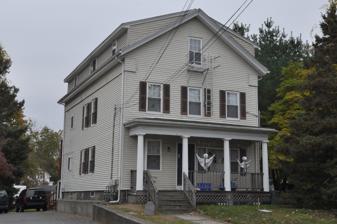
Building: Sarah A. Haskins House
Country: United States of America
Year built: 1852
Historic house in Massachusetts, United States United States historic place Sarah A. Haskins House U.S. National Register of Historic Places Show map of Massachusetts Show map of the United States Location Taunton, Massachusetts Coordinates 41°53′49″N 71°5′38″W / 41.89694°N 71.09389°W / 41.89694; -71.09389 Built 1852 Architectural style Greek Revival, Italianate MPS Taunton MRA NRHP reference No. 84002124 Added to NRHP July 5, 1984 The Sarah A. Haskins House is a historic house located at 18 Harrison Street in Taunton, Massachusetts , United States. It was built in 1852 in the Greek Revival style with transitional Italianate details. The 2 + 1 ⁄ 2 -story side-hall plan house originally featured clapboard siding with decorative wood Greek Revival elements including pilastered corner boards and a front porch with fluted wood columns and decorative ironwork. It was added to the National Register of Historic Places in 1984. However, the house has since been covered with vinyl siding and stripped of its original decorative elements, including original windows and shutters. Two shed dormers have also been added to the top floor. See also National Register of Historic Places listings in Taunton, Massachusetts References